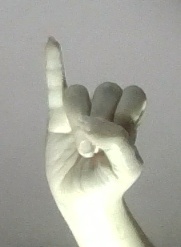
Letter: meem